International News Service

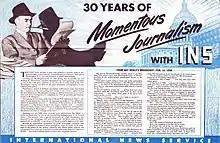
The INS press release (February 14, 1950): "30 Years of Momentous Journalism with INS"

Established two years after Hearst-competitor E.W. Scripps combined three smaller syndicates under his control into United Press Associations, INS battled the other major newswires. It added a picture service, International News Photos, or INP. The Hearst newsreel series "Hearst Metrotone News" (1914–1967) was released as "International Newsreel" from January 1919 to July 1929. Universal Service, another Hearst-owned news agency, merged with International News Service in 1937. Always a distant third to its larger rivals the Associated Press and the United Press, the INS was merged with UP on May 24, 1958, to become UPI.